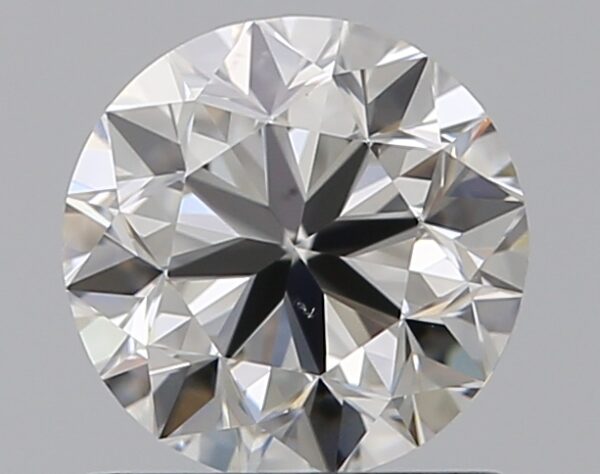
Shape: round
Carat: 0.9
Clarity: VS2
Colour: H
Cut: VG
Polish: EX
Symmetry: EX
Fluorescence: N
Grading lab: GIA
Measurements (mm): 5.98 x 6.02 x 3.87